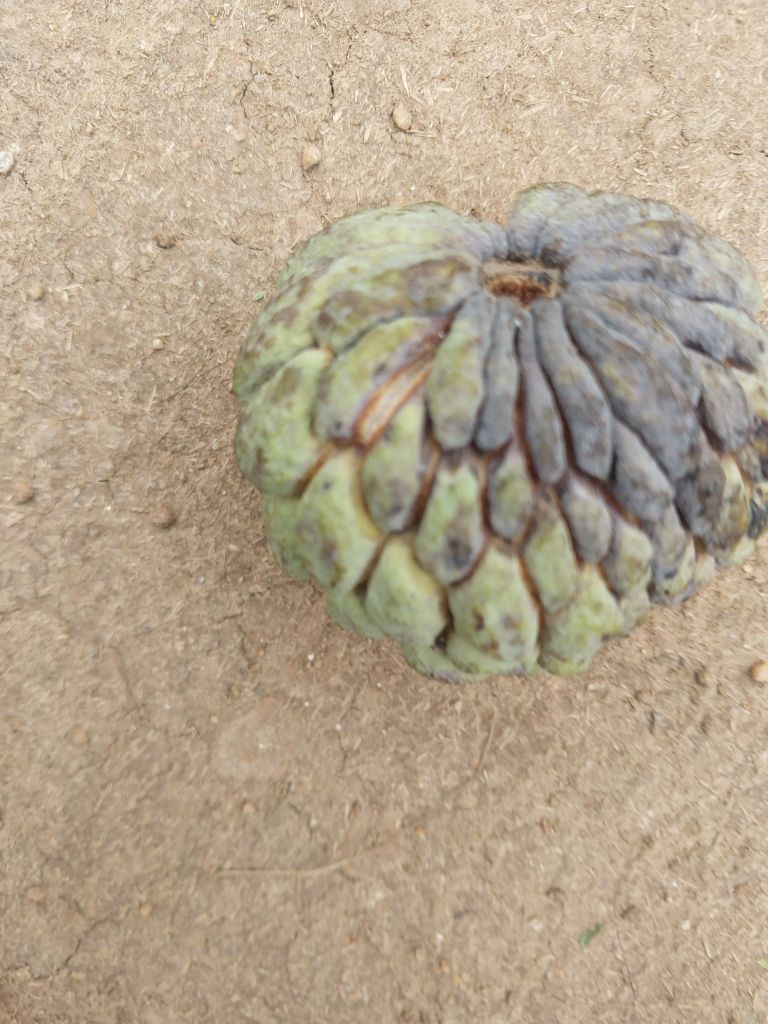
Disease label: Blank Canker